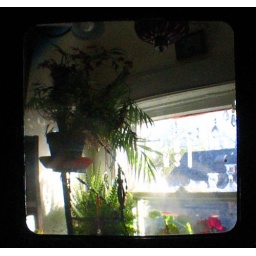
These were all taken in my studio after I moved my potted plants into the house for winter.